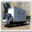
Label: truck